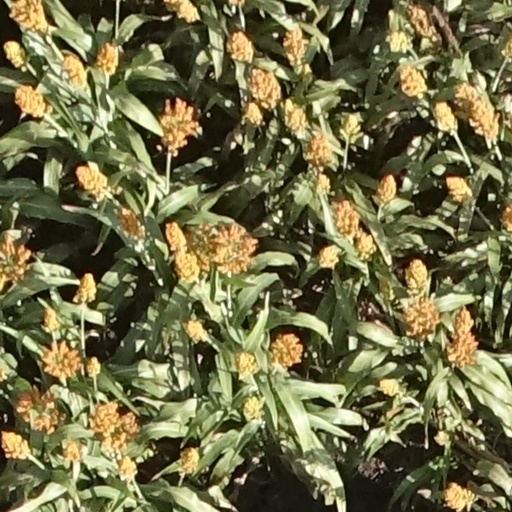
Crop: sorghum